Simon Schwartz (artist)

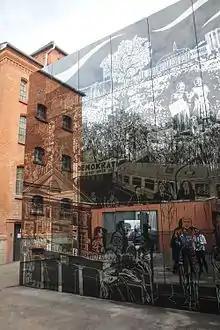
The "Kubus" at the Memorial and Education Centre Andreasstrasse, Erfurt, on which Schwartz's work "Thuringia in Autumn" is drawn.

Schwartz was born in 1982 in Erfurt, which was then in East Germany. When he was 18 months old he moved with his parents to West Germany, where the family lived in the Berlin district of Kreuzberg.